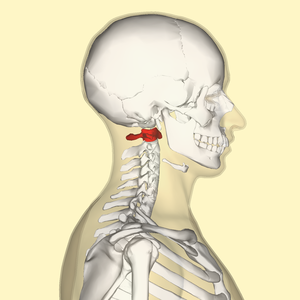
Atlas (anatomi)
Placering af Atlas (vist med rødt).
I anatomi er atlas den øverste af de cervikale vertebrae på rygsøjlen.